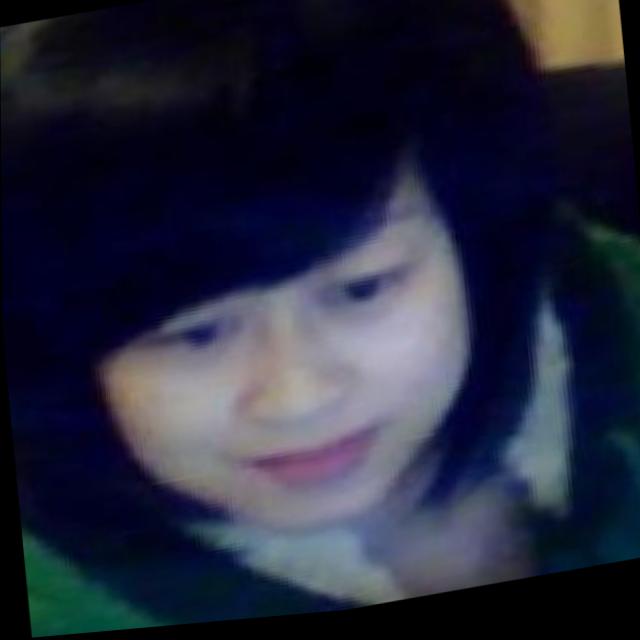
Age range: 21-44